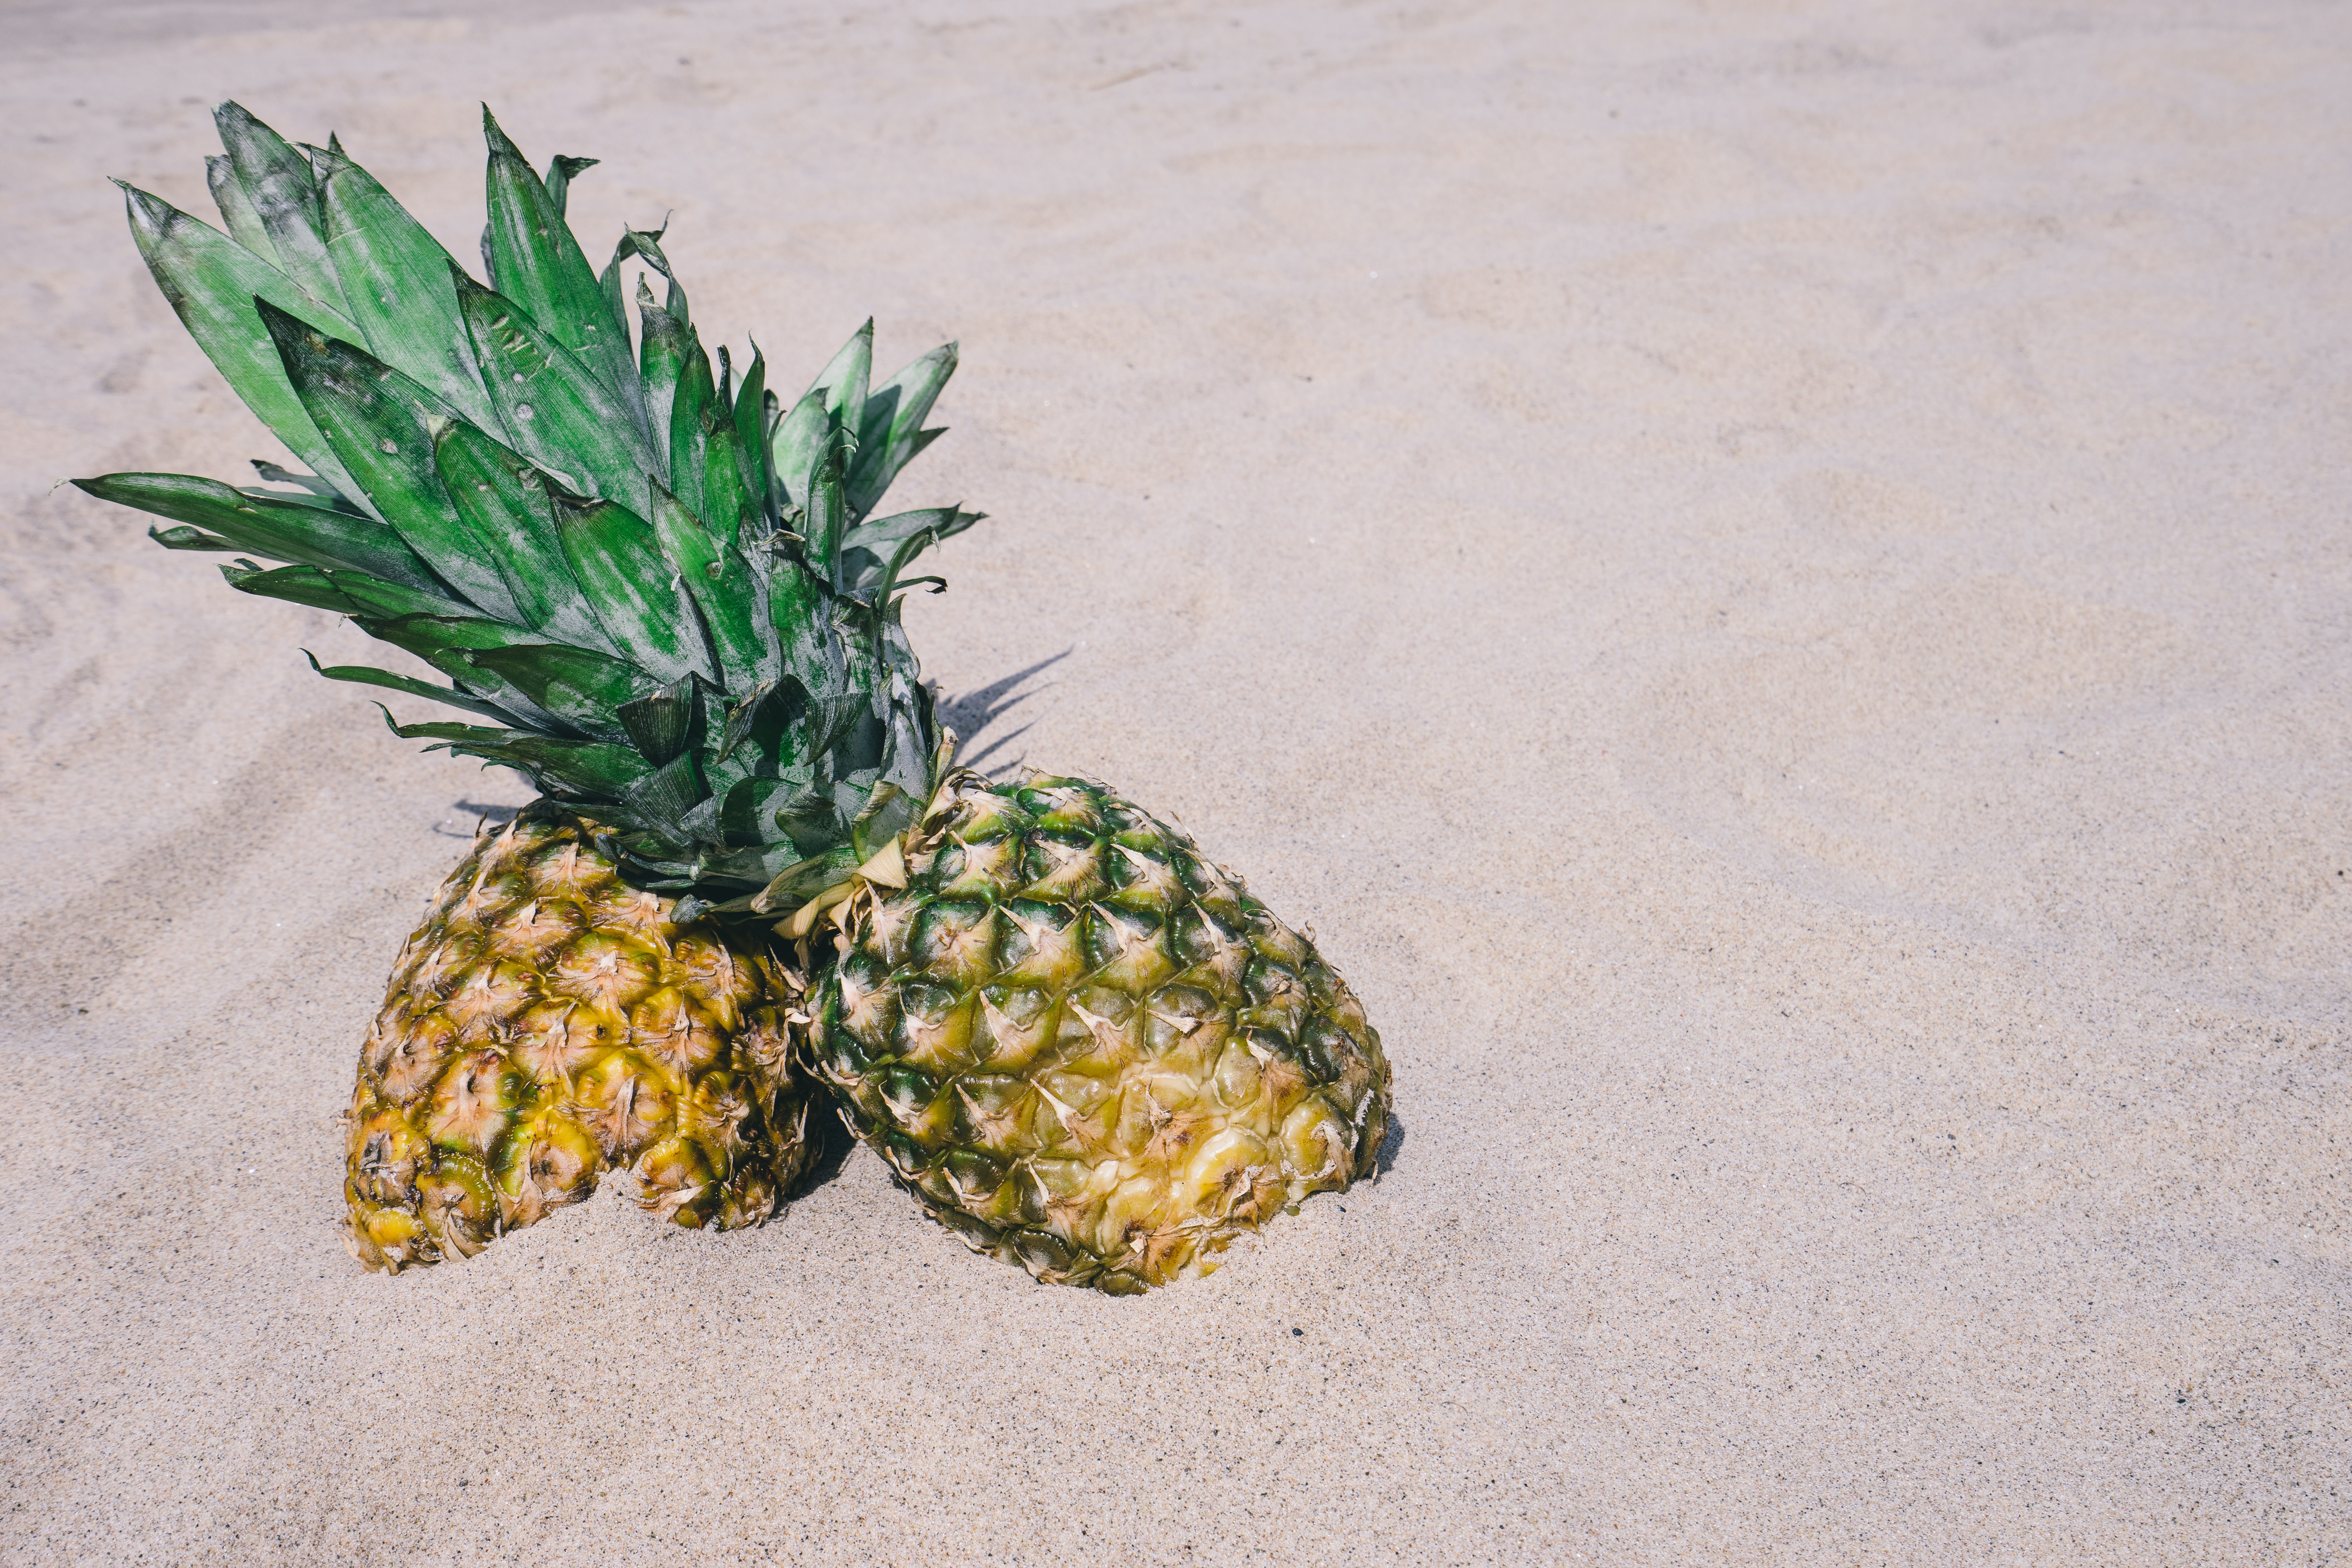
beach, sand, plant, fruit, summer, food, produce, botany, pineapple, tropical fruit, summertime, pineapples, copyspace, flowering plant, ananas, summer vibes, bromeliaceae, land plant, arecales